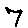
Label: 7